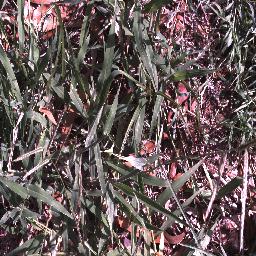
Label: negative